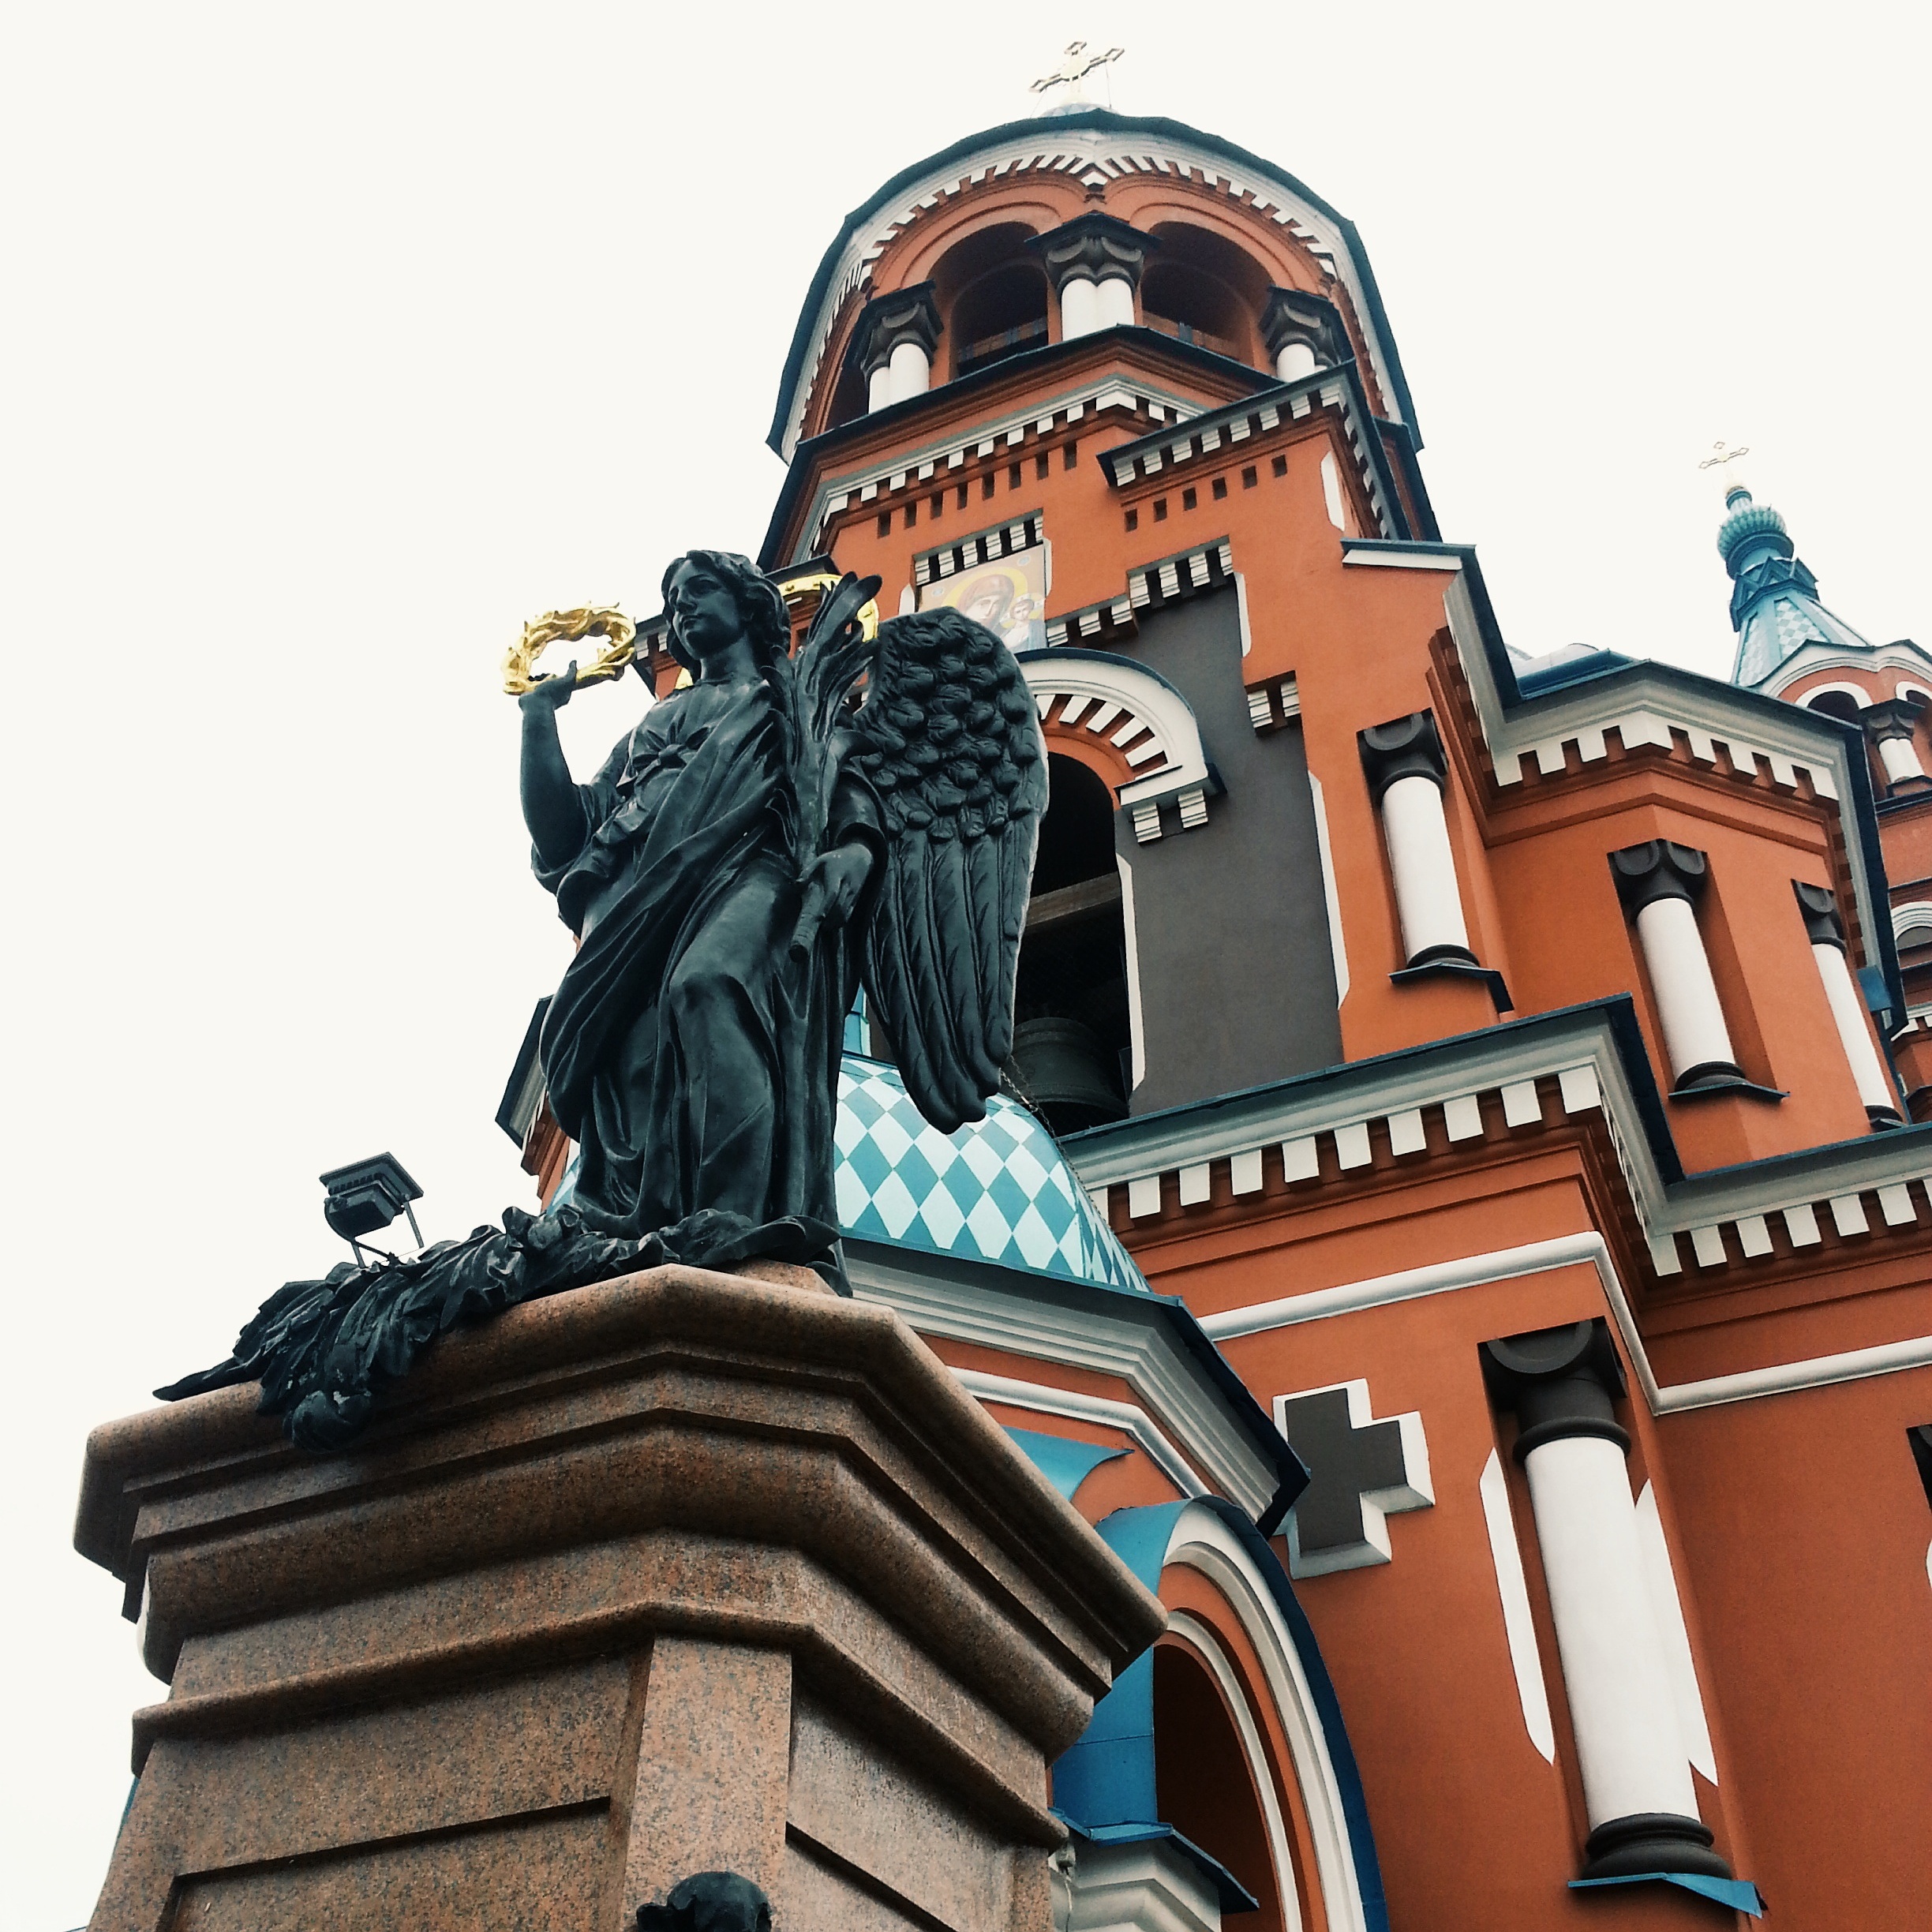
architecture, sky, monument, statue, religion, landmark, church, sculpture, temple, christianity, dome, russia, crosses, baikal, christian church, irkutsk